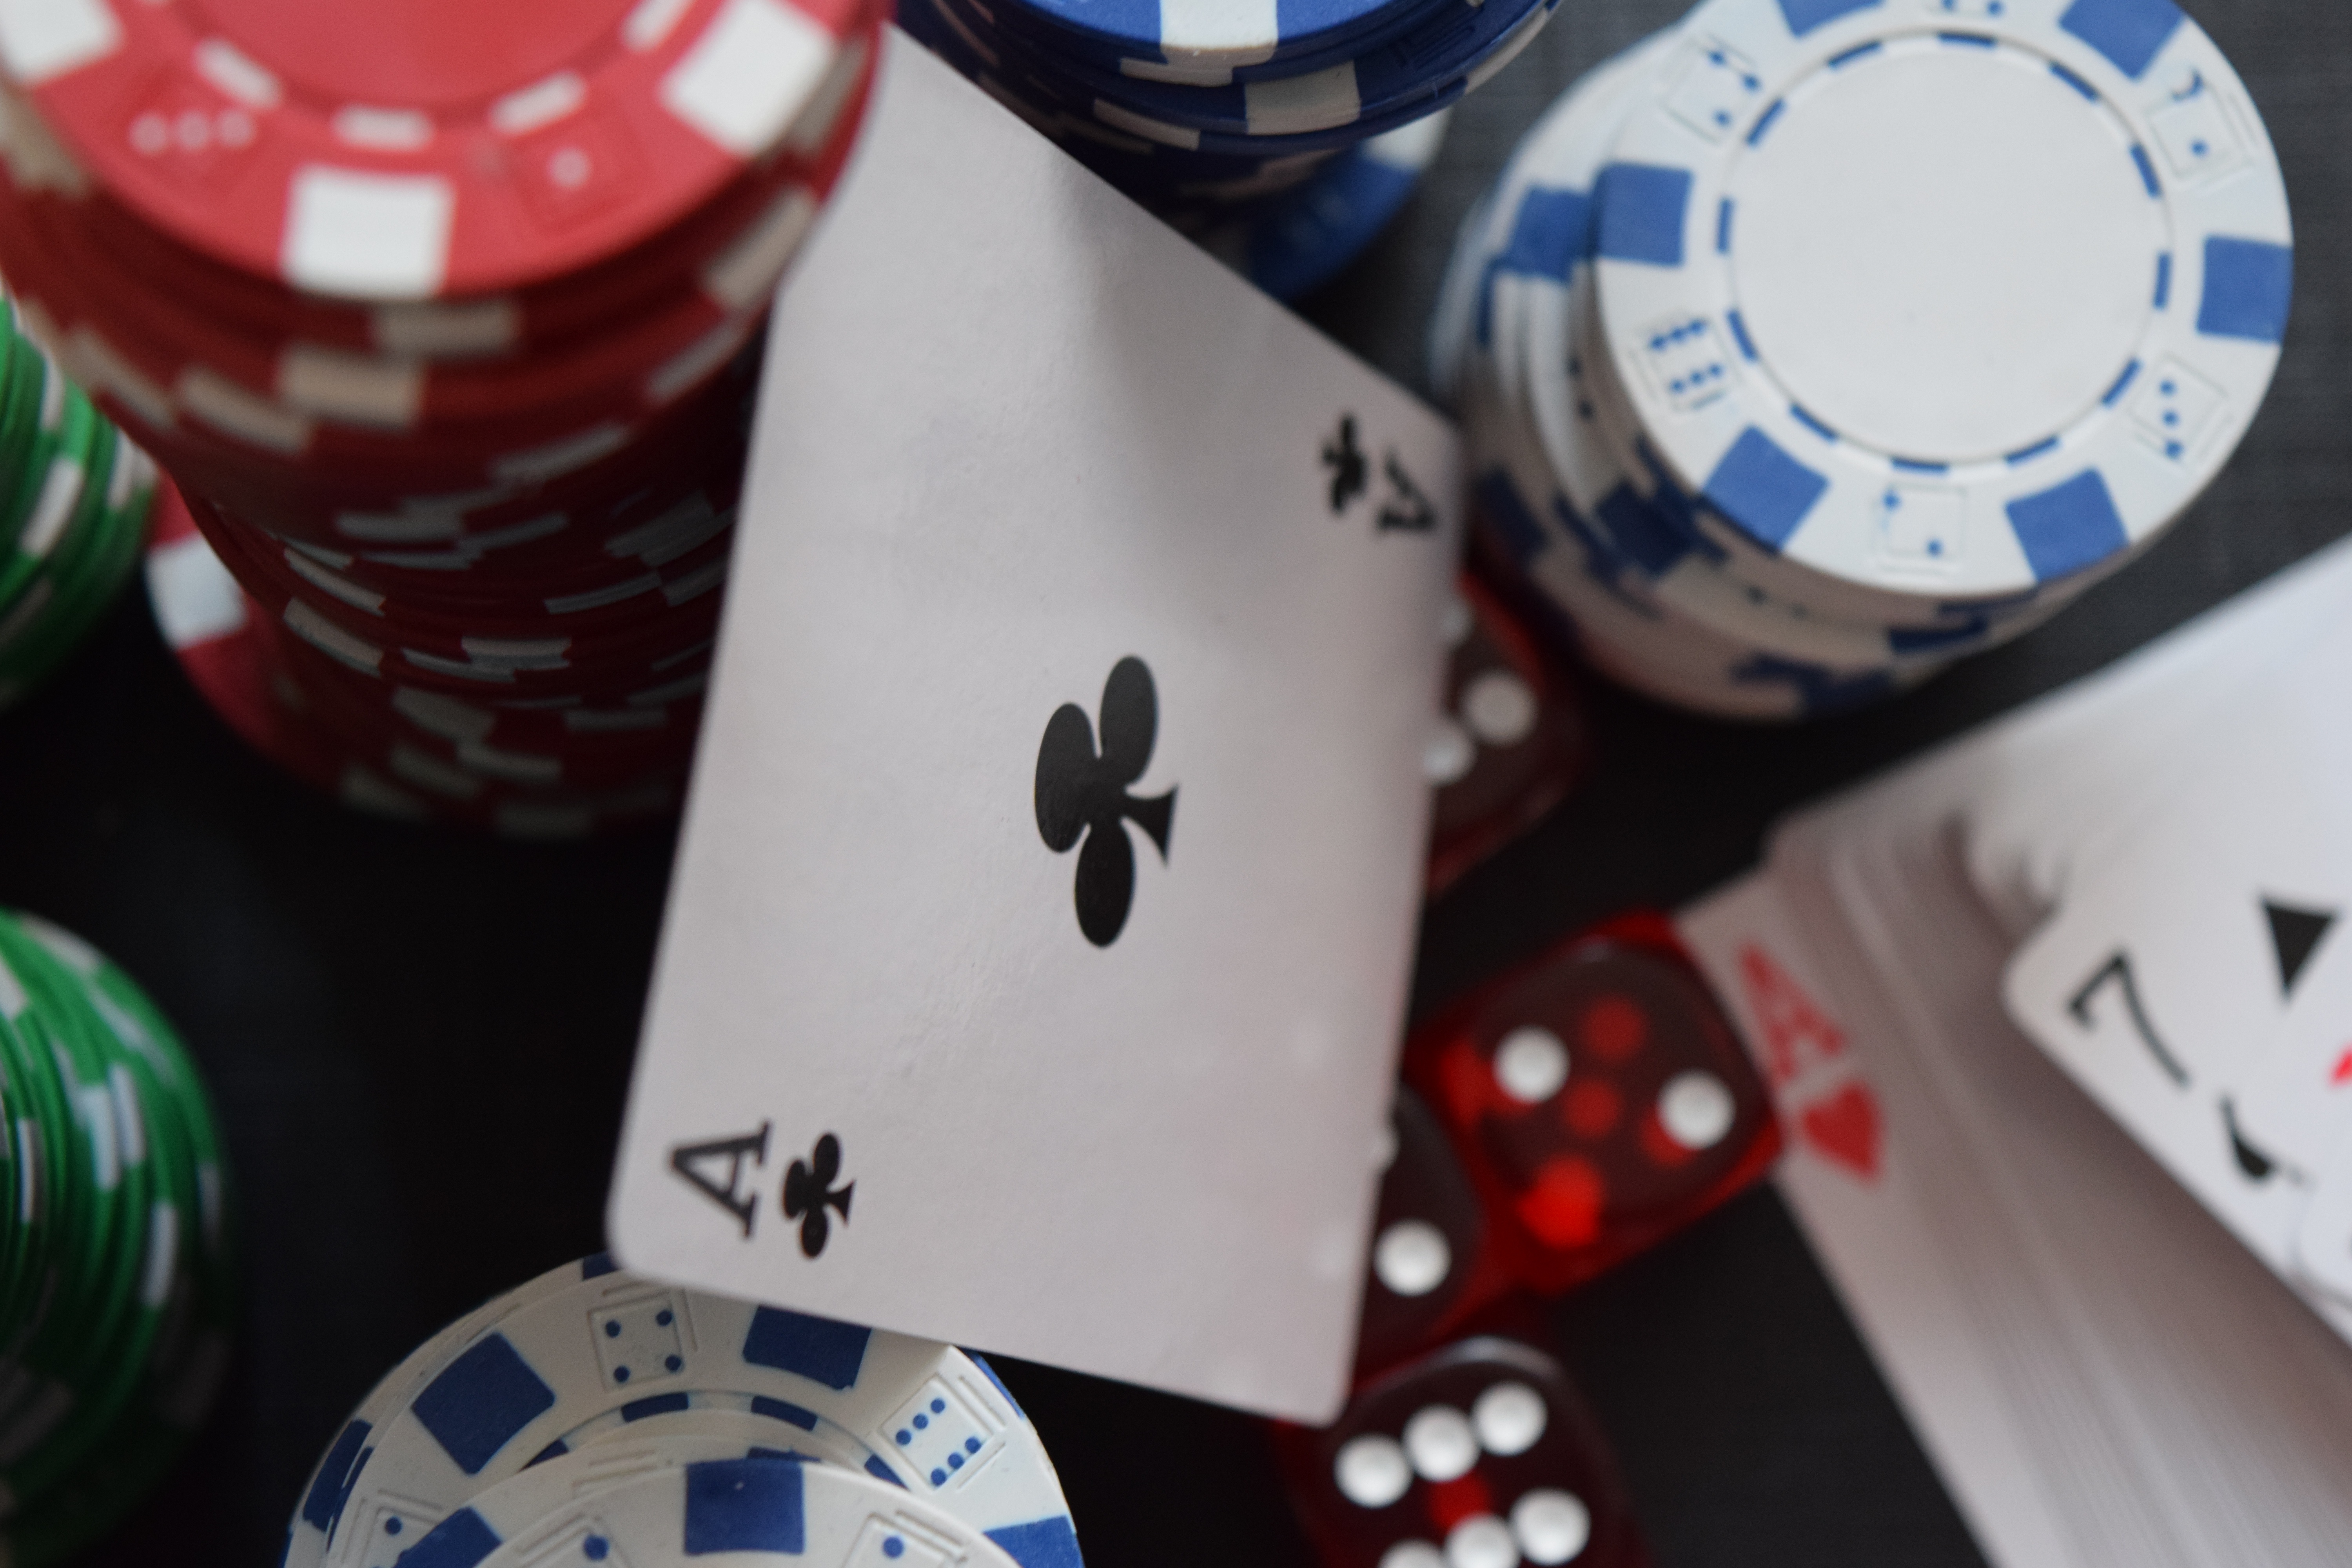
recreation, gambling, games, poker, card game, indoor games and sports